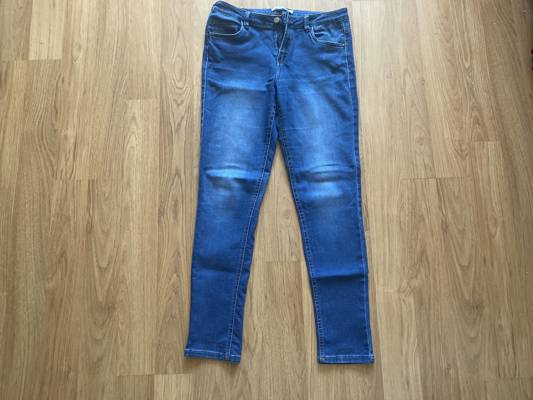
Waste category: clothes